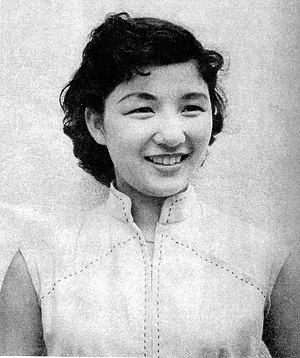
Kyōko Aoyama, née le 23 novembre 1935 à Tokyo et morte le 12 janvier 2020 dans la même ville, est une actrice japonaise.